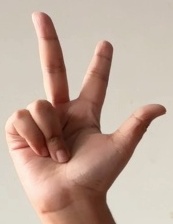
ASL sign: 3